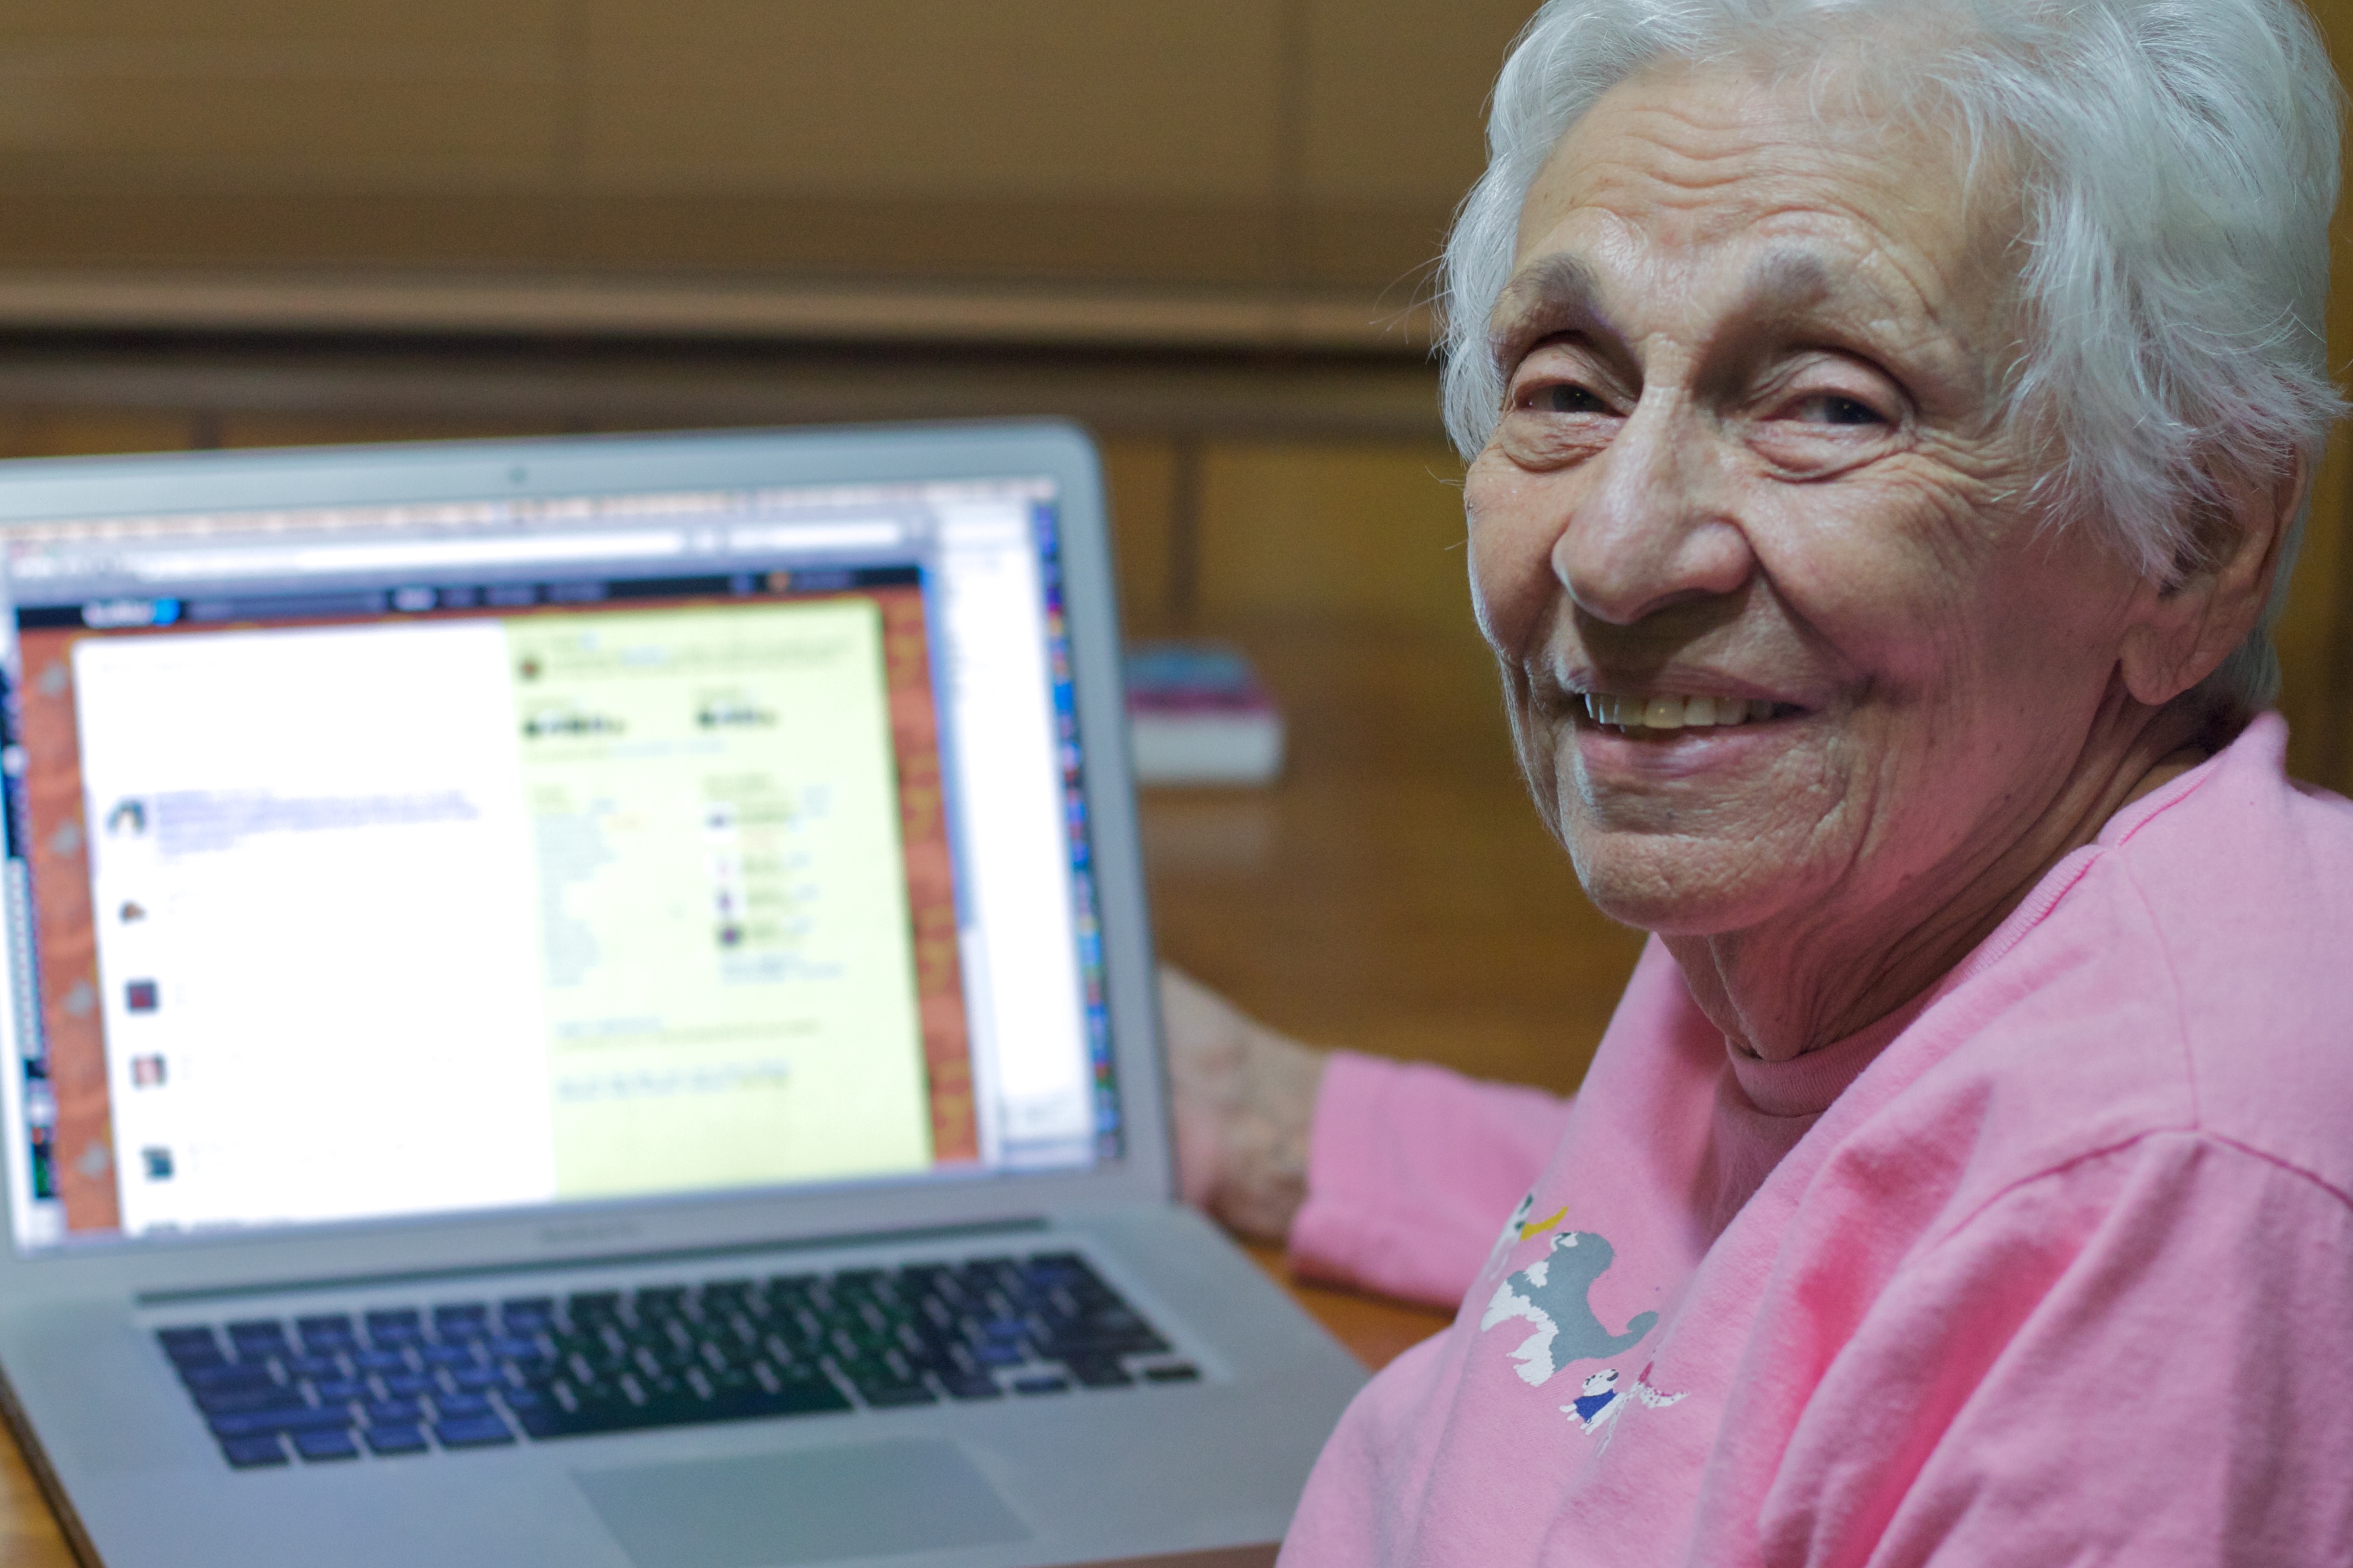
person, biology, professional, mom, senior citizen, organ, twitter